Ava Gardner

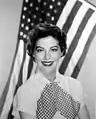
Gardner in a 1950s publicity photo

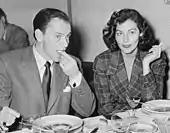
A man and woman sit next to each other at a table. The man eats while the woman smokes a cigarette.

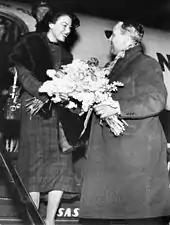
Gardner at Kastrup Airport CPH in Copenhagen (1955)

Gardner was visiting her sister in New York City in the summer of 1940 when her brother-in-law, a professional photographer, offered to take her portrait as a gift for her mother. He was so pleased with the results that he displayed the finished product in the front window of his photography studio on Fifth Avenue.